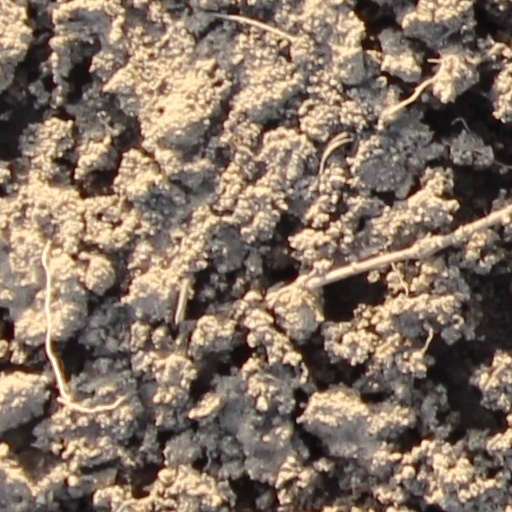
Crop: wheat